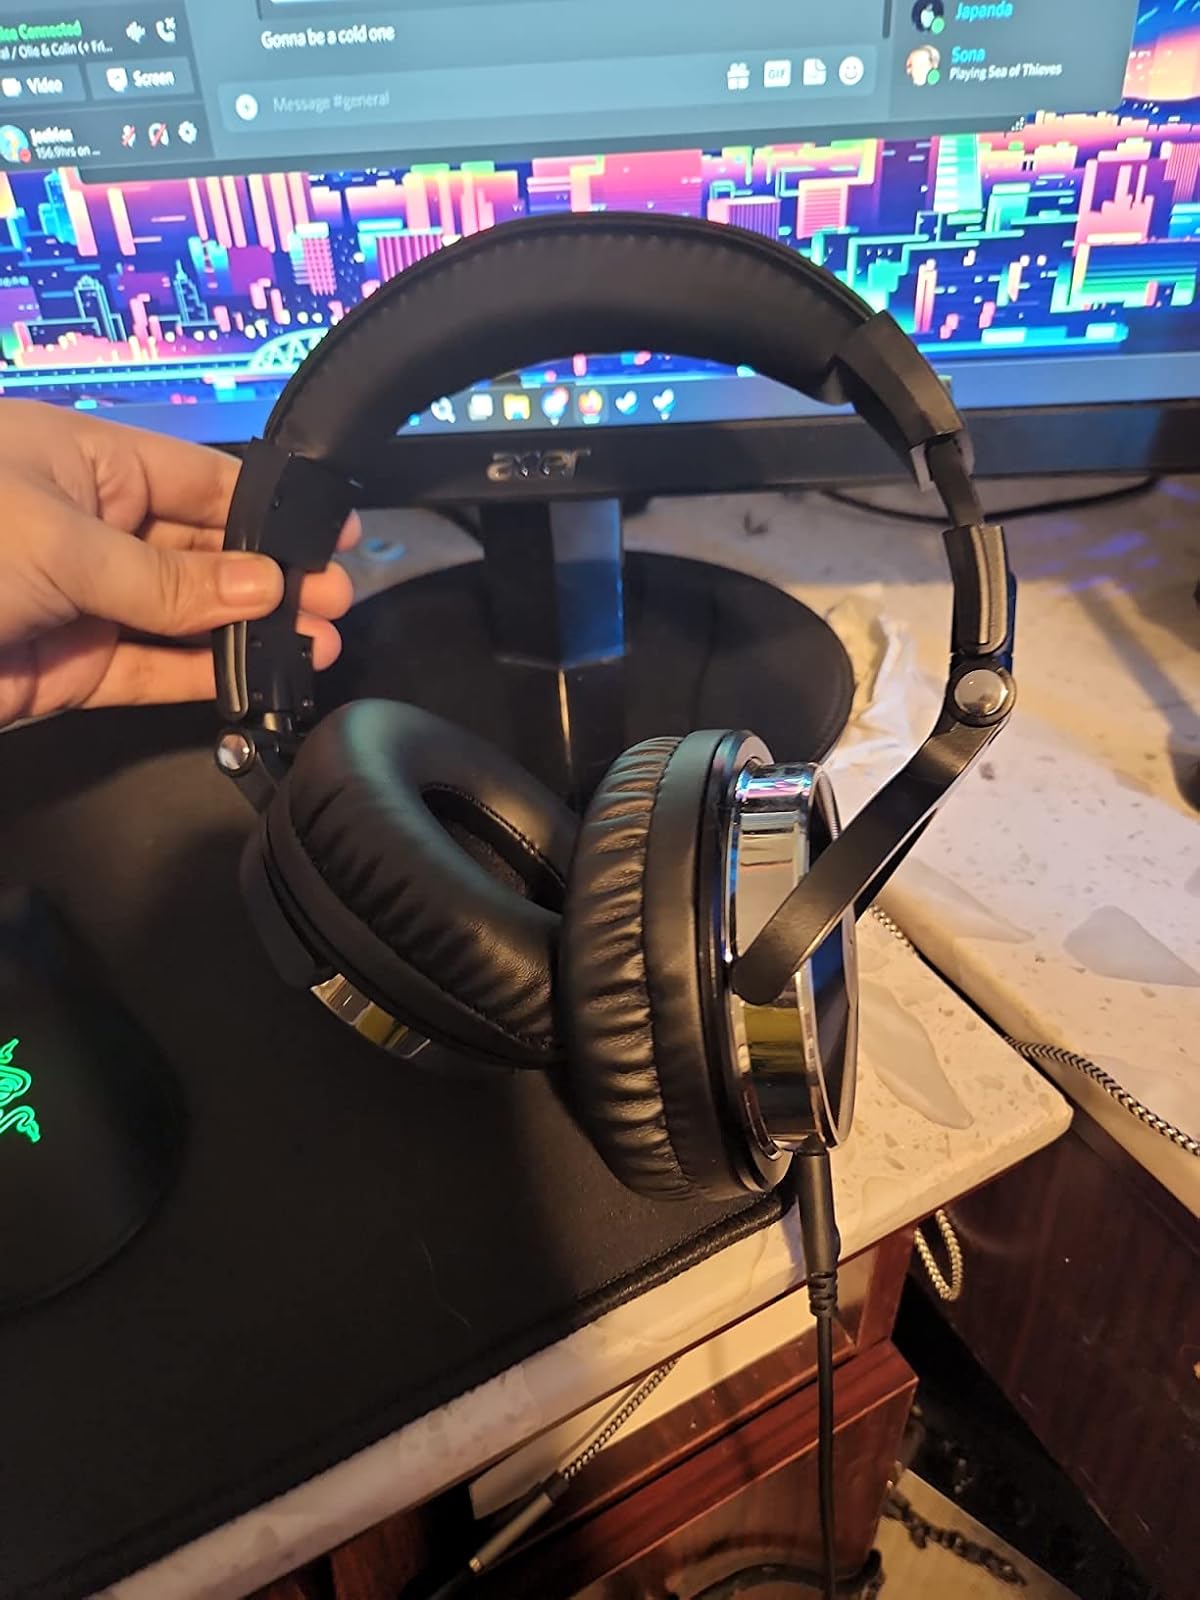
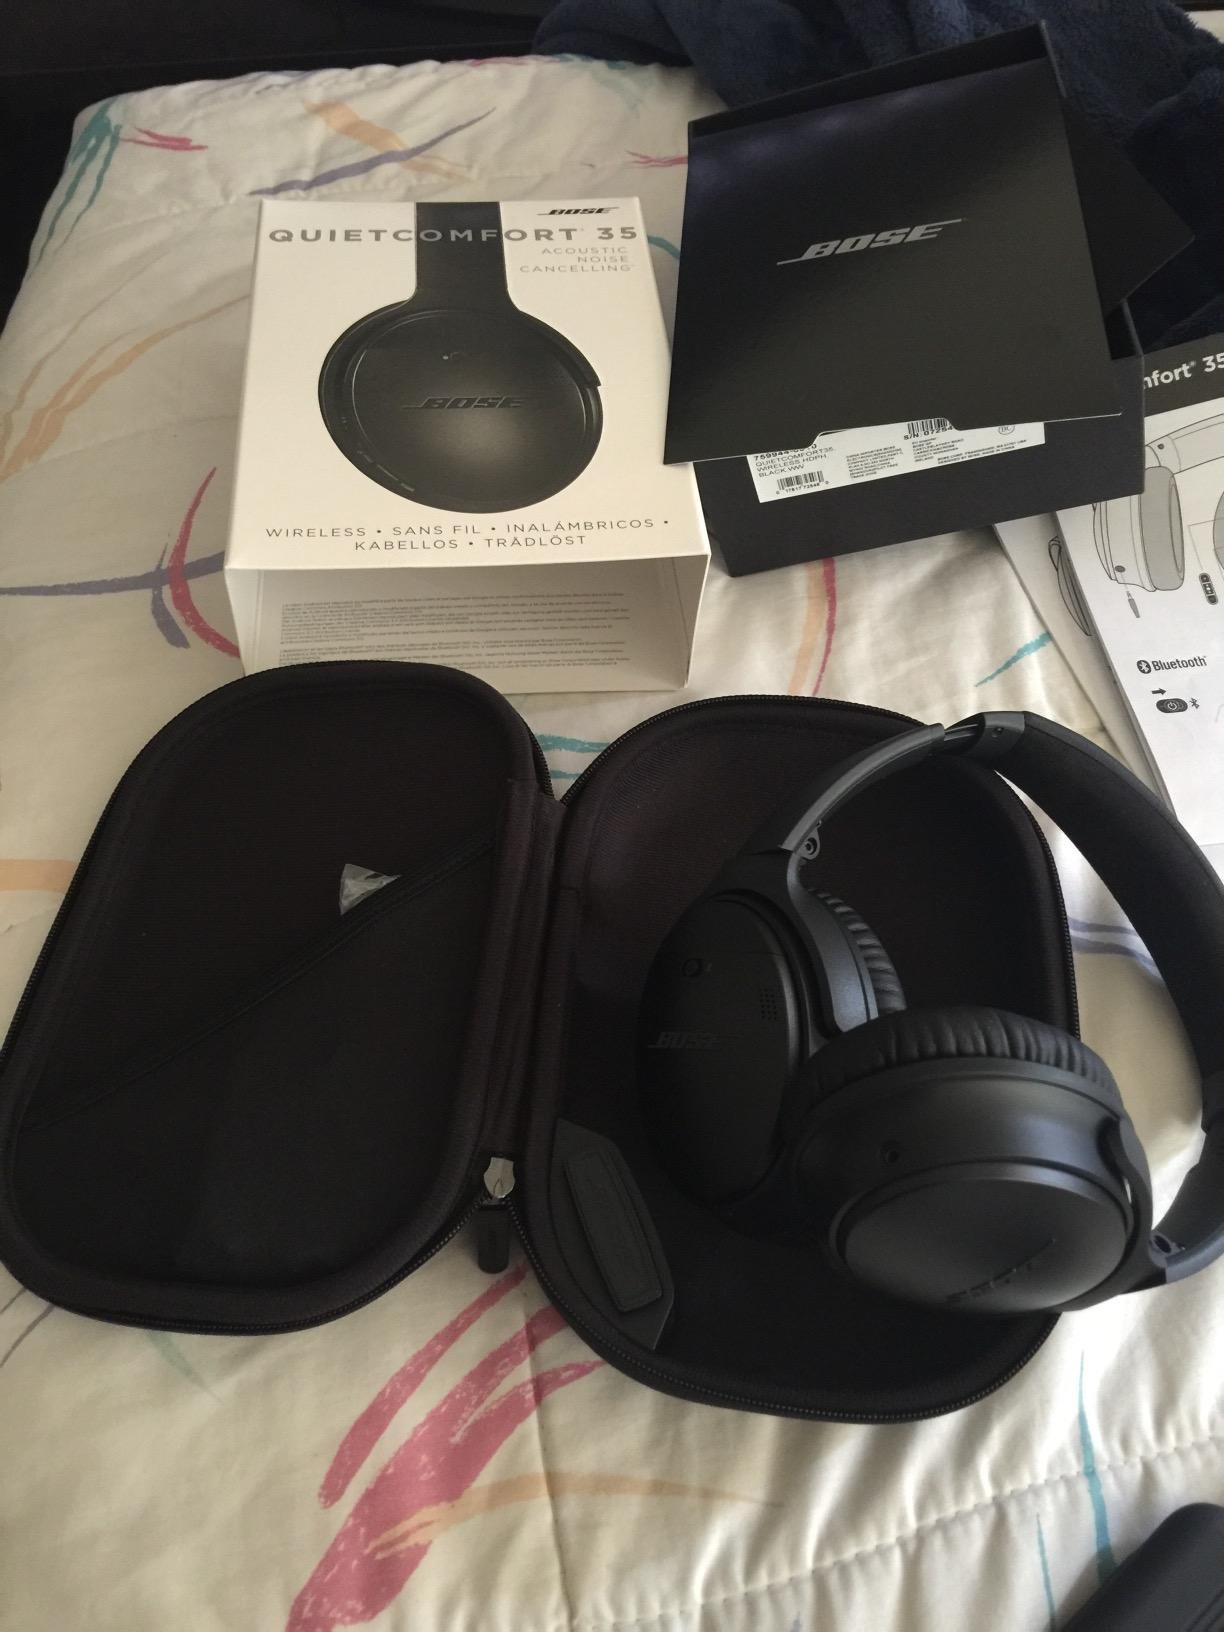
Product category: headphones
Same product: no